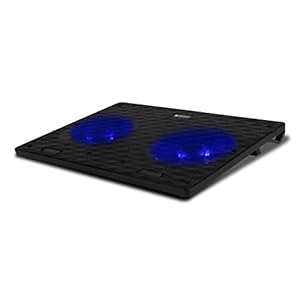
Zebronics
Category: Computers&Accessories
Price: 599 (list price: 999)
Rating: 4.0 (7,601 ratings)
About this product: Zebronics Zeb- NC3300 USB powered laptop cooling pad. Speakers: No|Light in weight has dual 120mm fan with Blue LED lights, dual USB ports|It has silent operation and retractable stand for easy usage|1 year carry in to service center